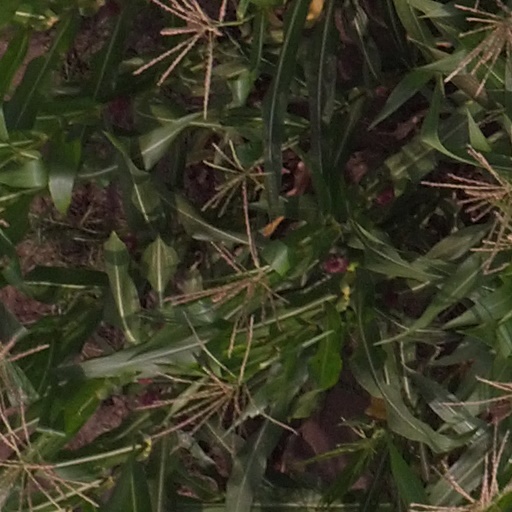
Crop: maize; corn